Answer in natural language. How many Chairs are visible in the scene? Choose between the following options: 3, 0, 1, 2 or 4
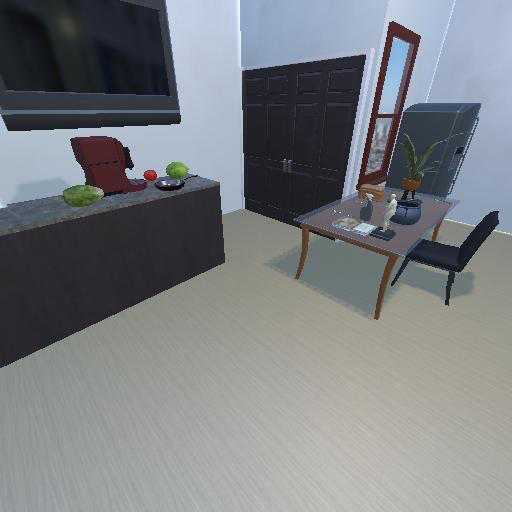
<answer>1</answer>